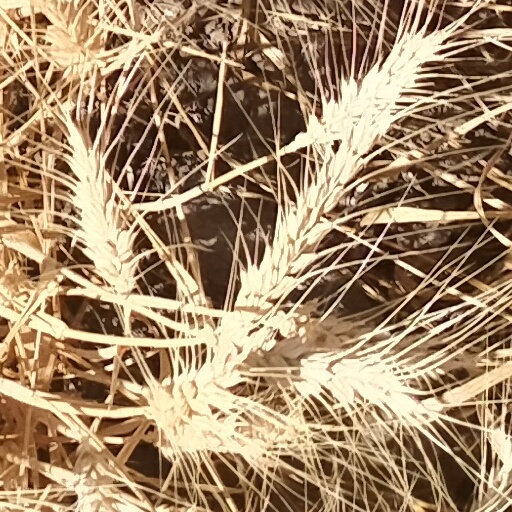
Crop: wheat